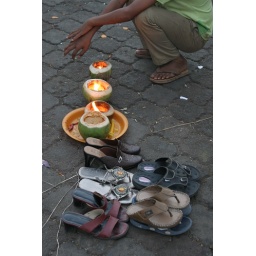
A young boy watches over the shoes of those praying in the temple by Mekong river in Phnom Penh, Cambodia